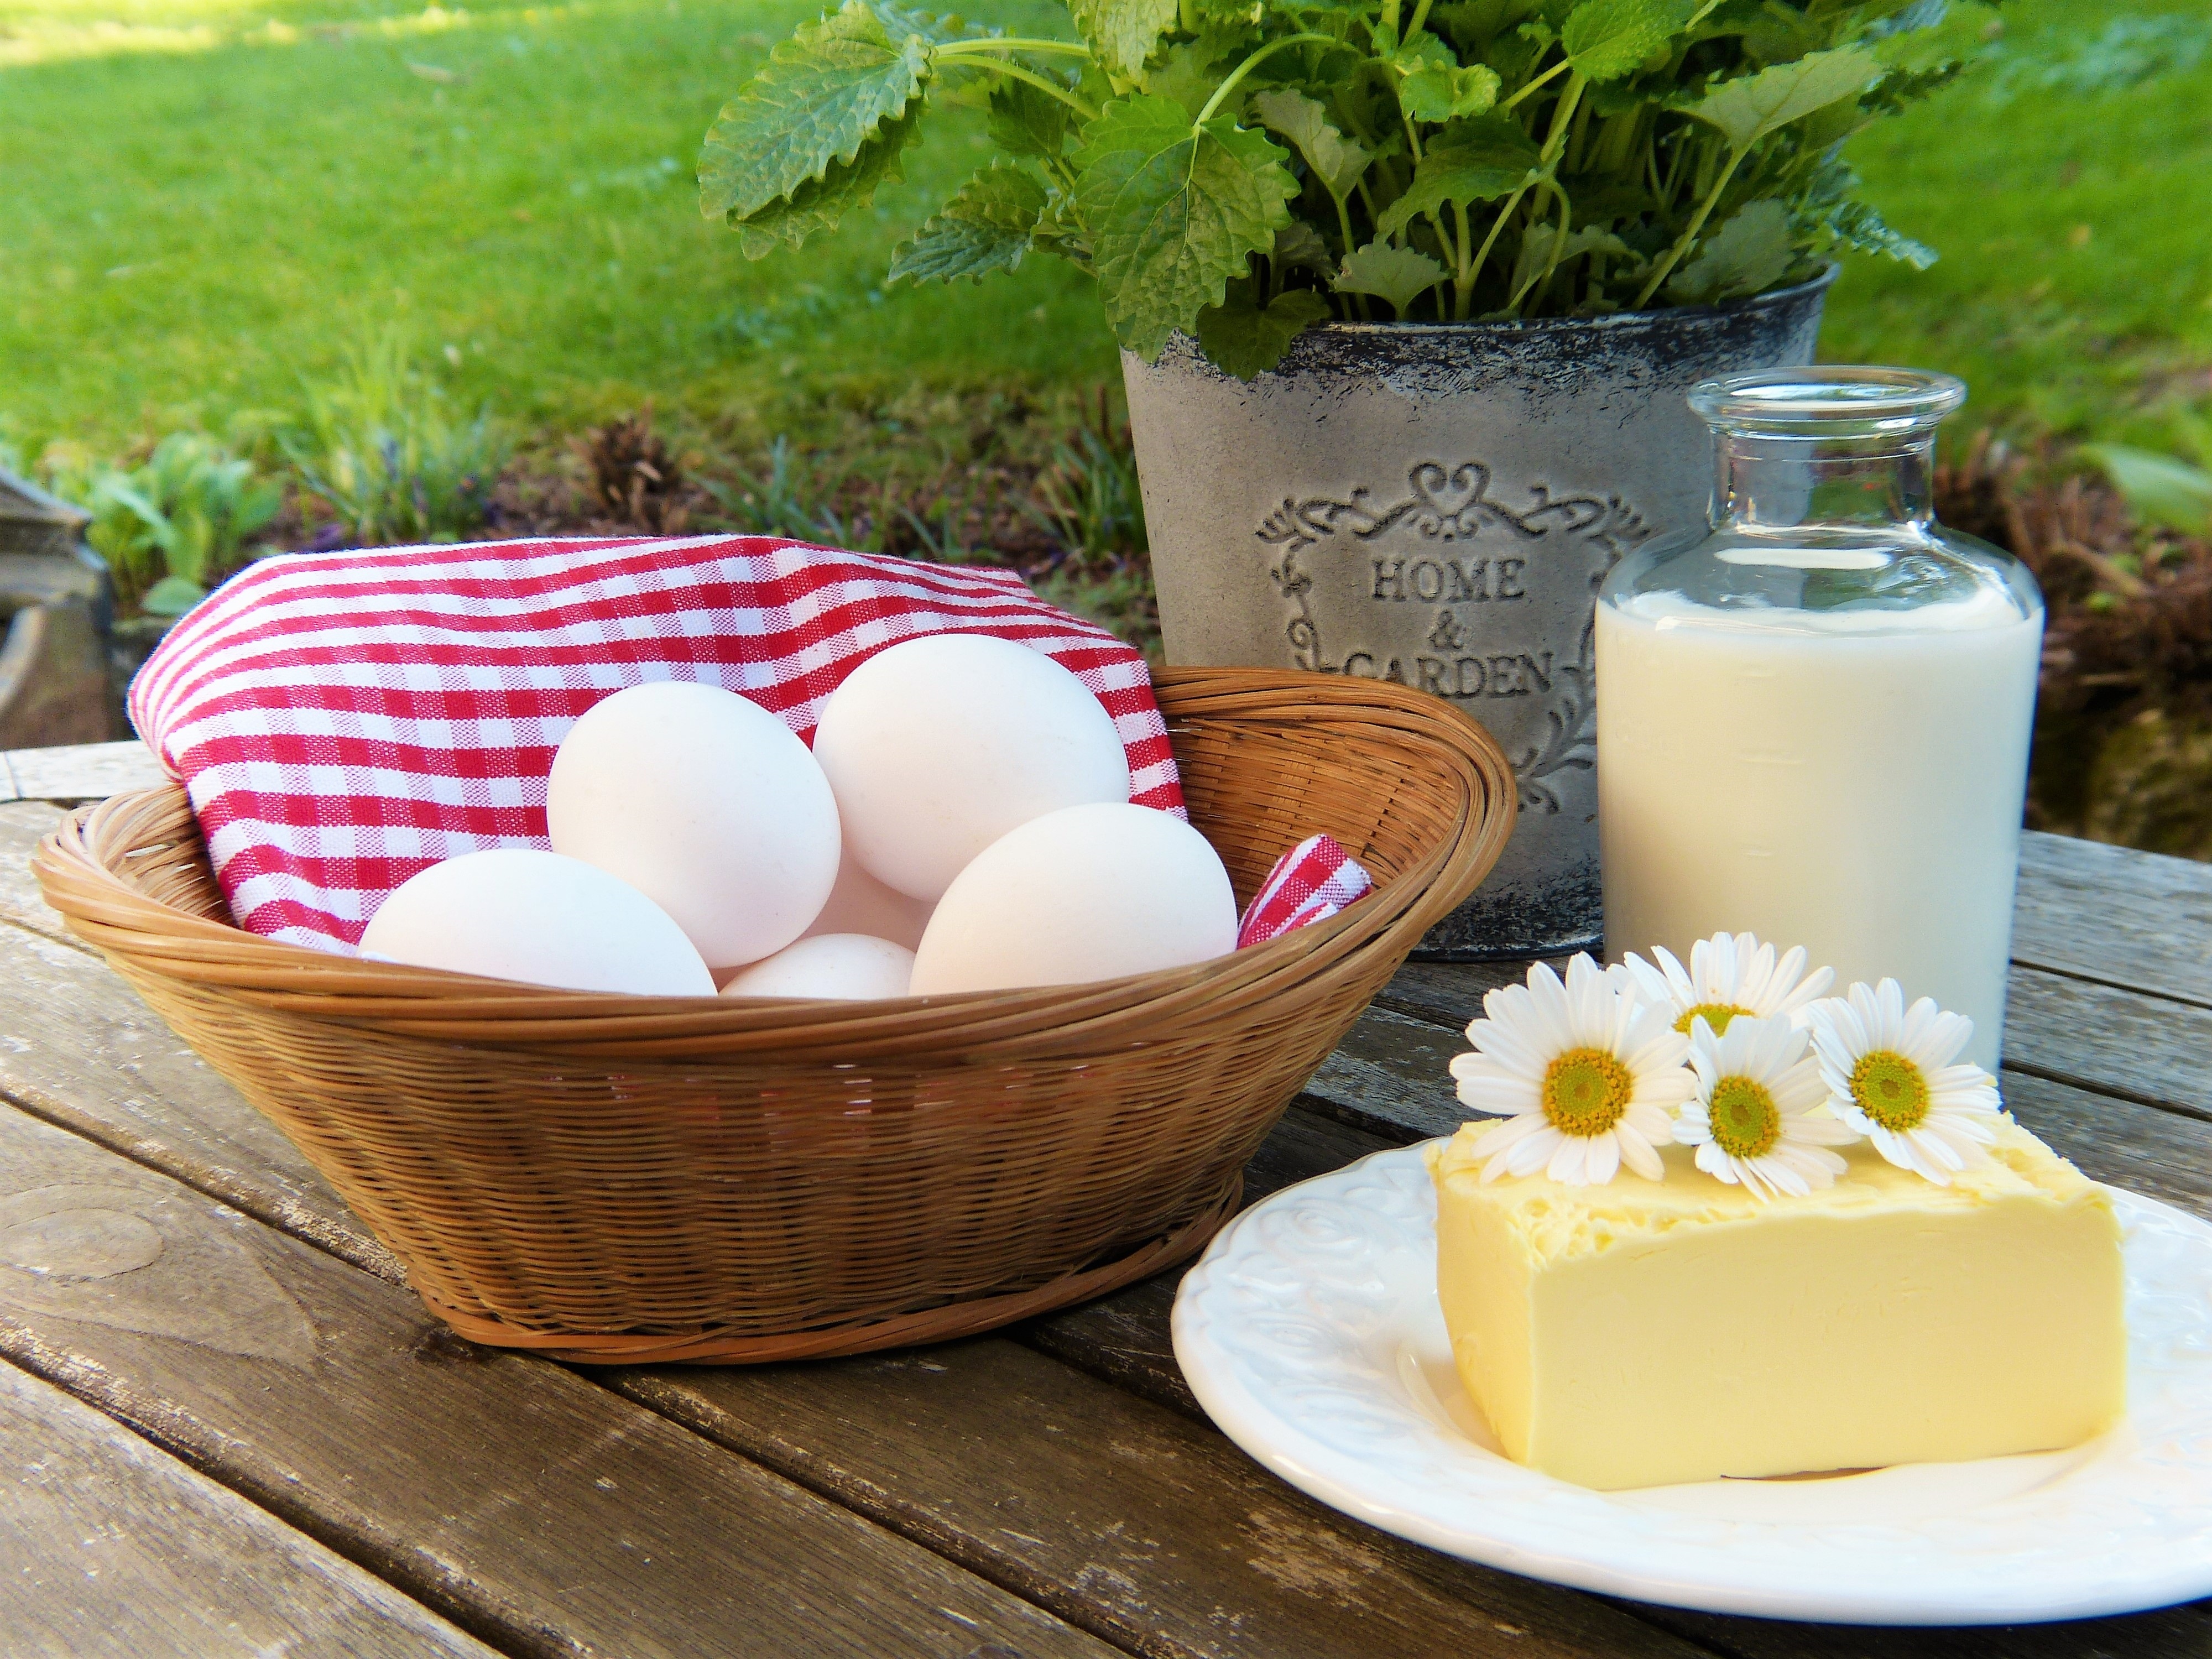
meal, food, spring, produce, garden, breakfast, baking, milk, healthy, lighting, eat, egg, butter, alternative, nutrition, calcium, break, out, diet, vitamins, frisch, herbs, bless you, regional, balanced, bio, animal husbandry, folic acid, animal protein, keeping chickens